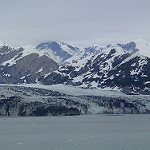
Label: glacier